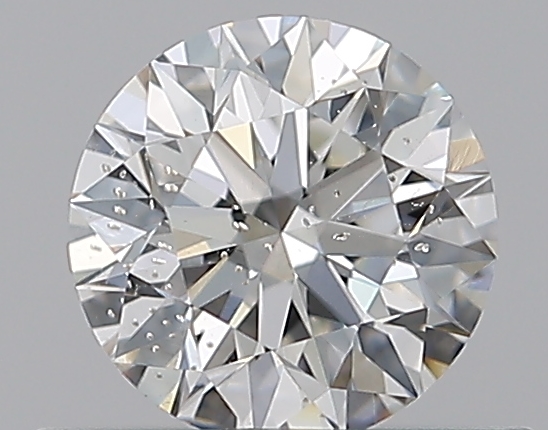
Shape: round
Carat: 0.5
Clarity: SI2
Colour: G
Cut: EX
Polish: EX
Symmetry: EX
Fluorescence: N
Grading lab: GIA
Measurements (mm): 5.06 x 5.07 x 3.17